Abbas Shafiee

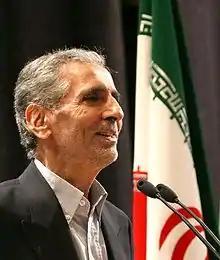
Professor Abbas Shafiee (1937–2016)

Abbas Shafiee (September 25, 1937 – June 15, 2016) was an Iranian pharmaceutical chemist. He was the president of faculty of pharmacy at Tehran University. He published more than 350 scientific articles in peer-reviewed international journals.